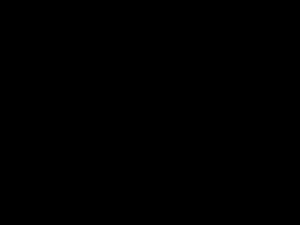
Les acides mycoliques sont des acides gras ramifiés à longue chaîne carbonée qui se trouvent dans les parois cellulaires des bactéries de la famille des Mycobacteriaceae incluant des mycobactéries, des rhodocoques, des nocardia et des corynébactéries et dont fait partie Mycobacterium tuberculosis, responsable de la tuberculose. Ils font partie de la paroi cellulaire résistant aux acides. En raison de l'incorporation d'acides mycoliques, les cellules deviennent très hydrophobes. Ils sont une cible des médicaments anti-tuberculeux : l'isoniazide et le pyrazinamide.